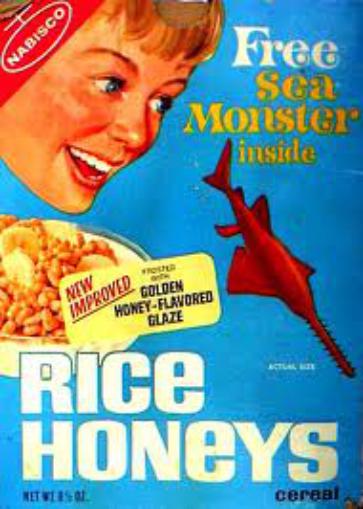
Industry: Food